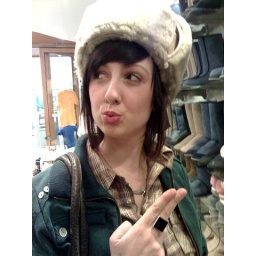
apple in the sheep